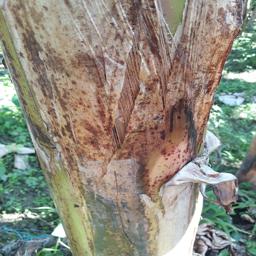
Label: PSEUDOSTEM WEEVIL